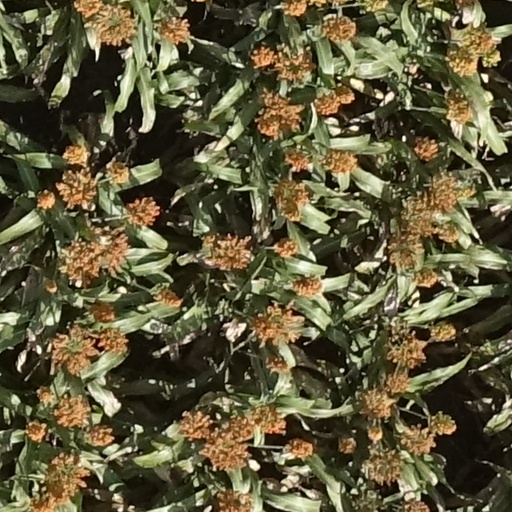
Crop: sorghum